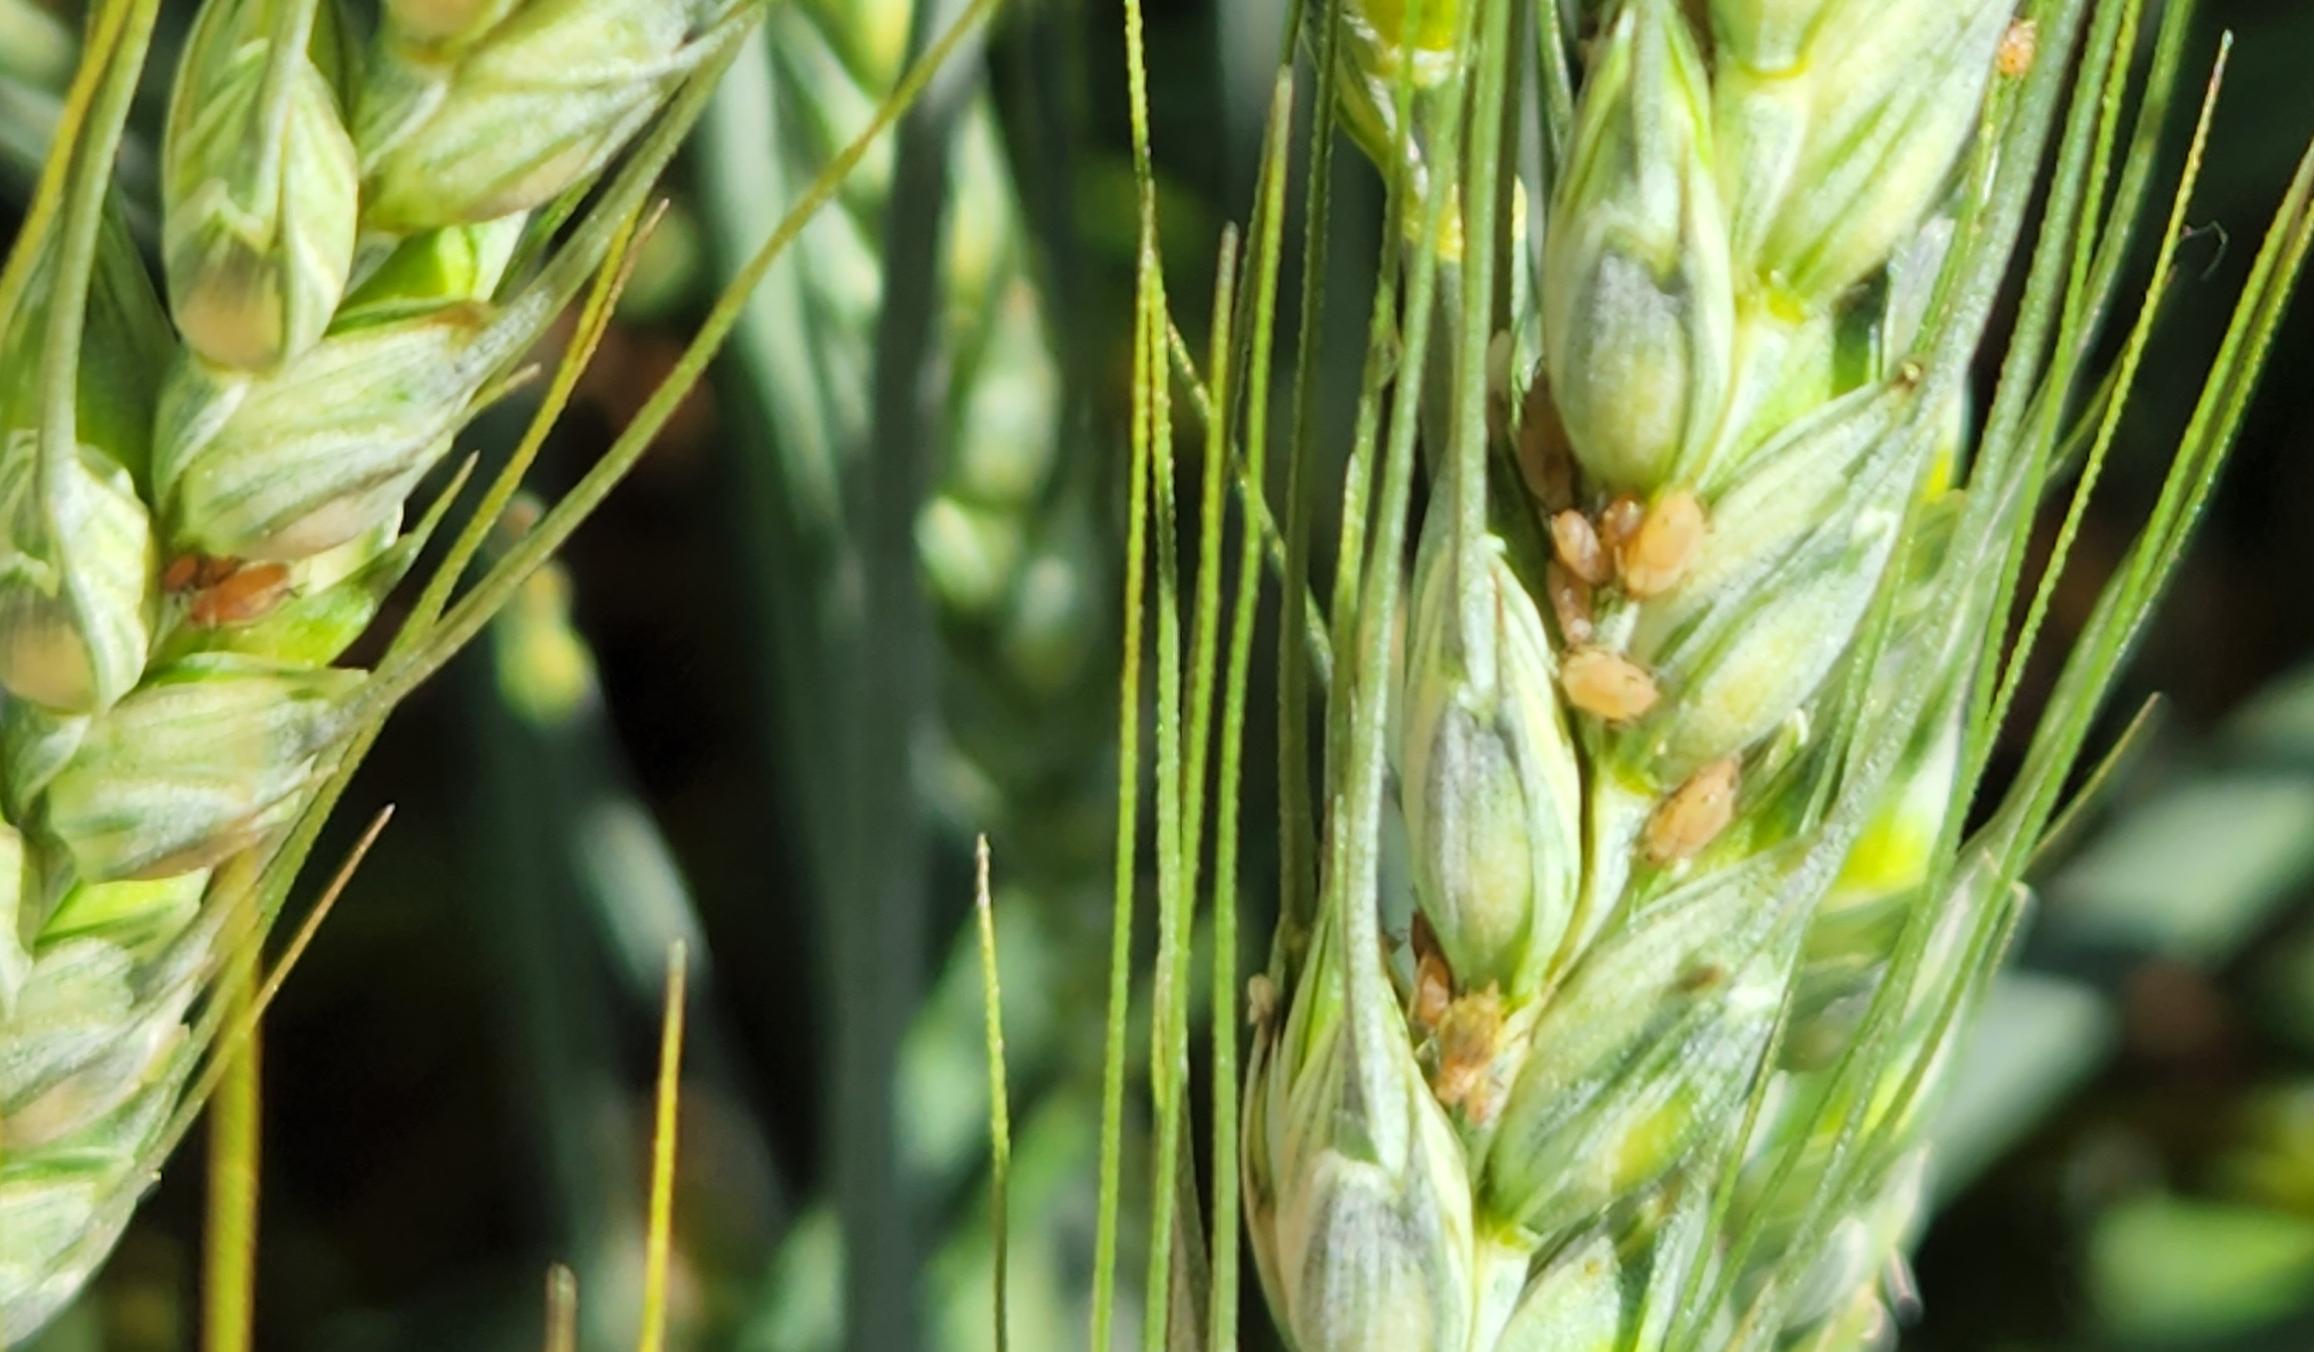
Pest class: english_grain_aphid